Cancún

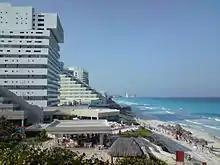
Cancún beaches, km 12

Cancún has a tropical climate, specifically a tropical wet and dry climate (Köppen "Aw"), with little temperature difference between months, but pronounced rainy and dry seasons. The city is hot year-round, and moderated by onshore trade winds, with an annual mean temperature of . Unlike inland areas of the Yucatán Peninsula, sea breezes restrict high temperatures from reaching on most afternoons. Annual rainfall is around , falling on 115 days per year.